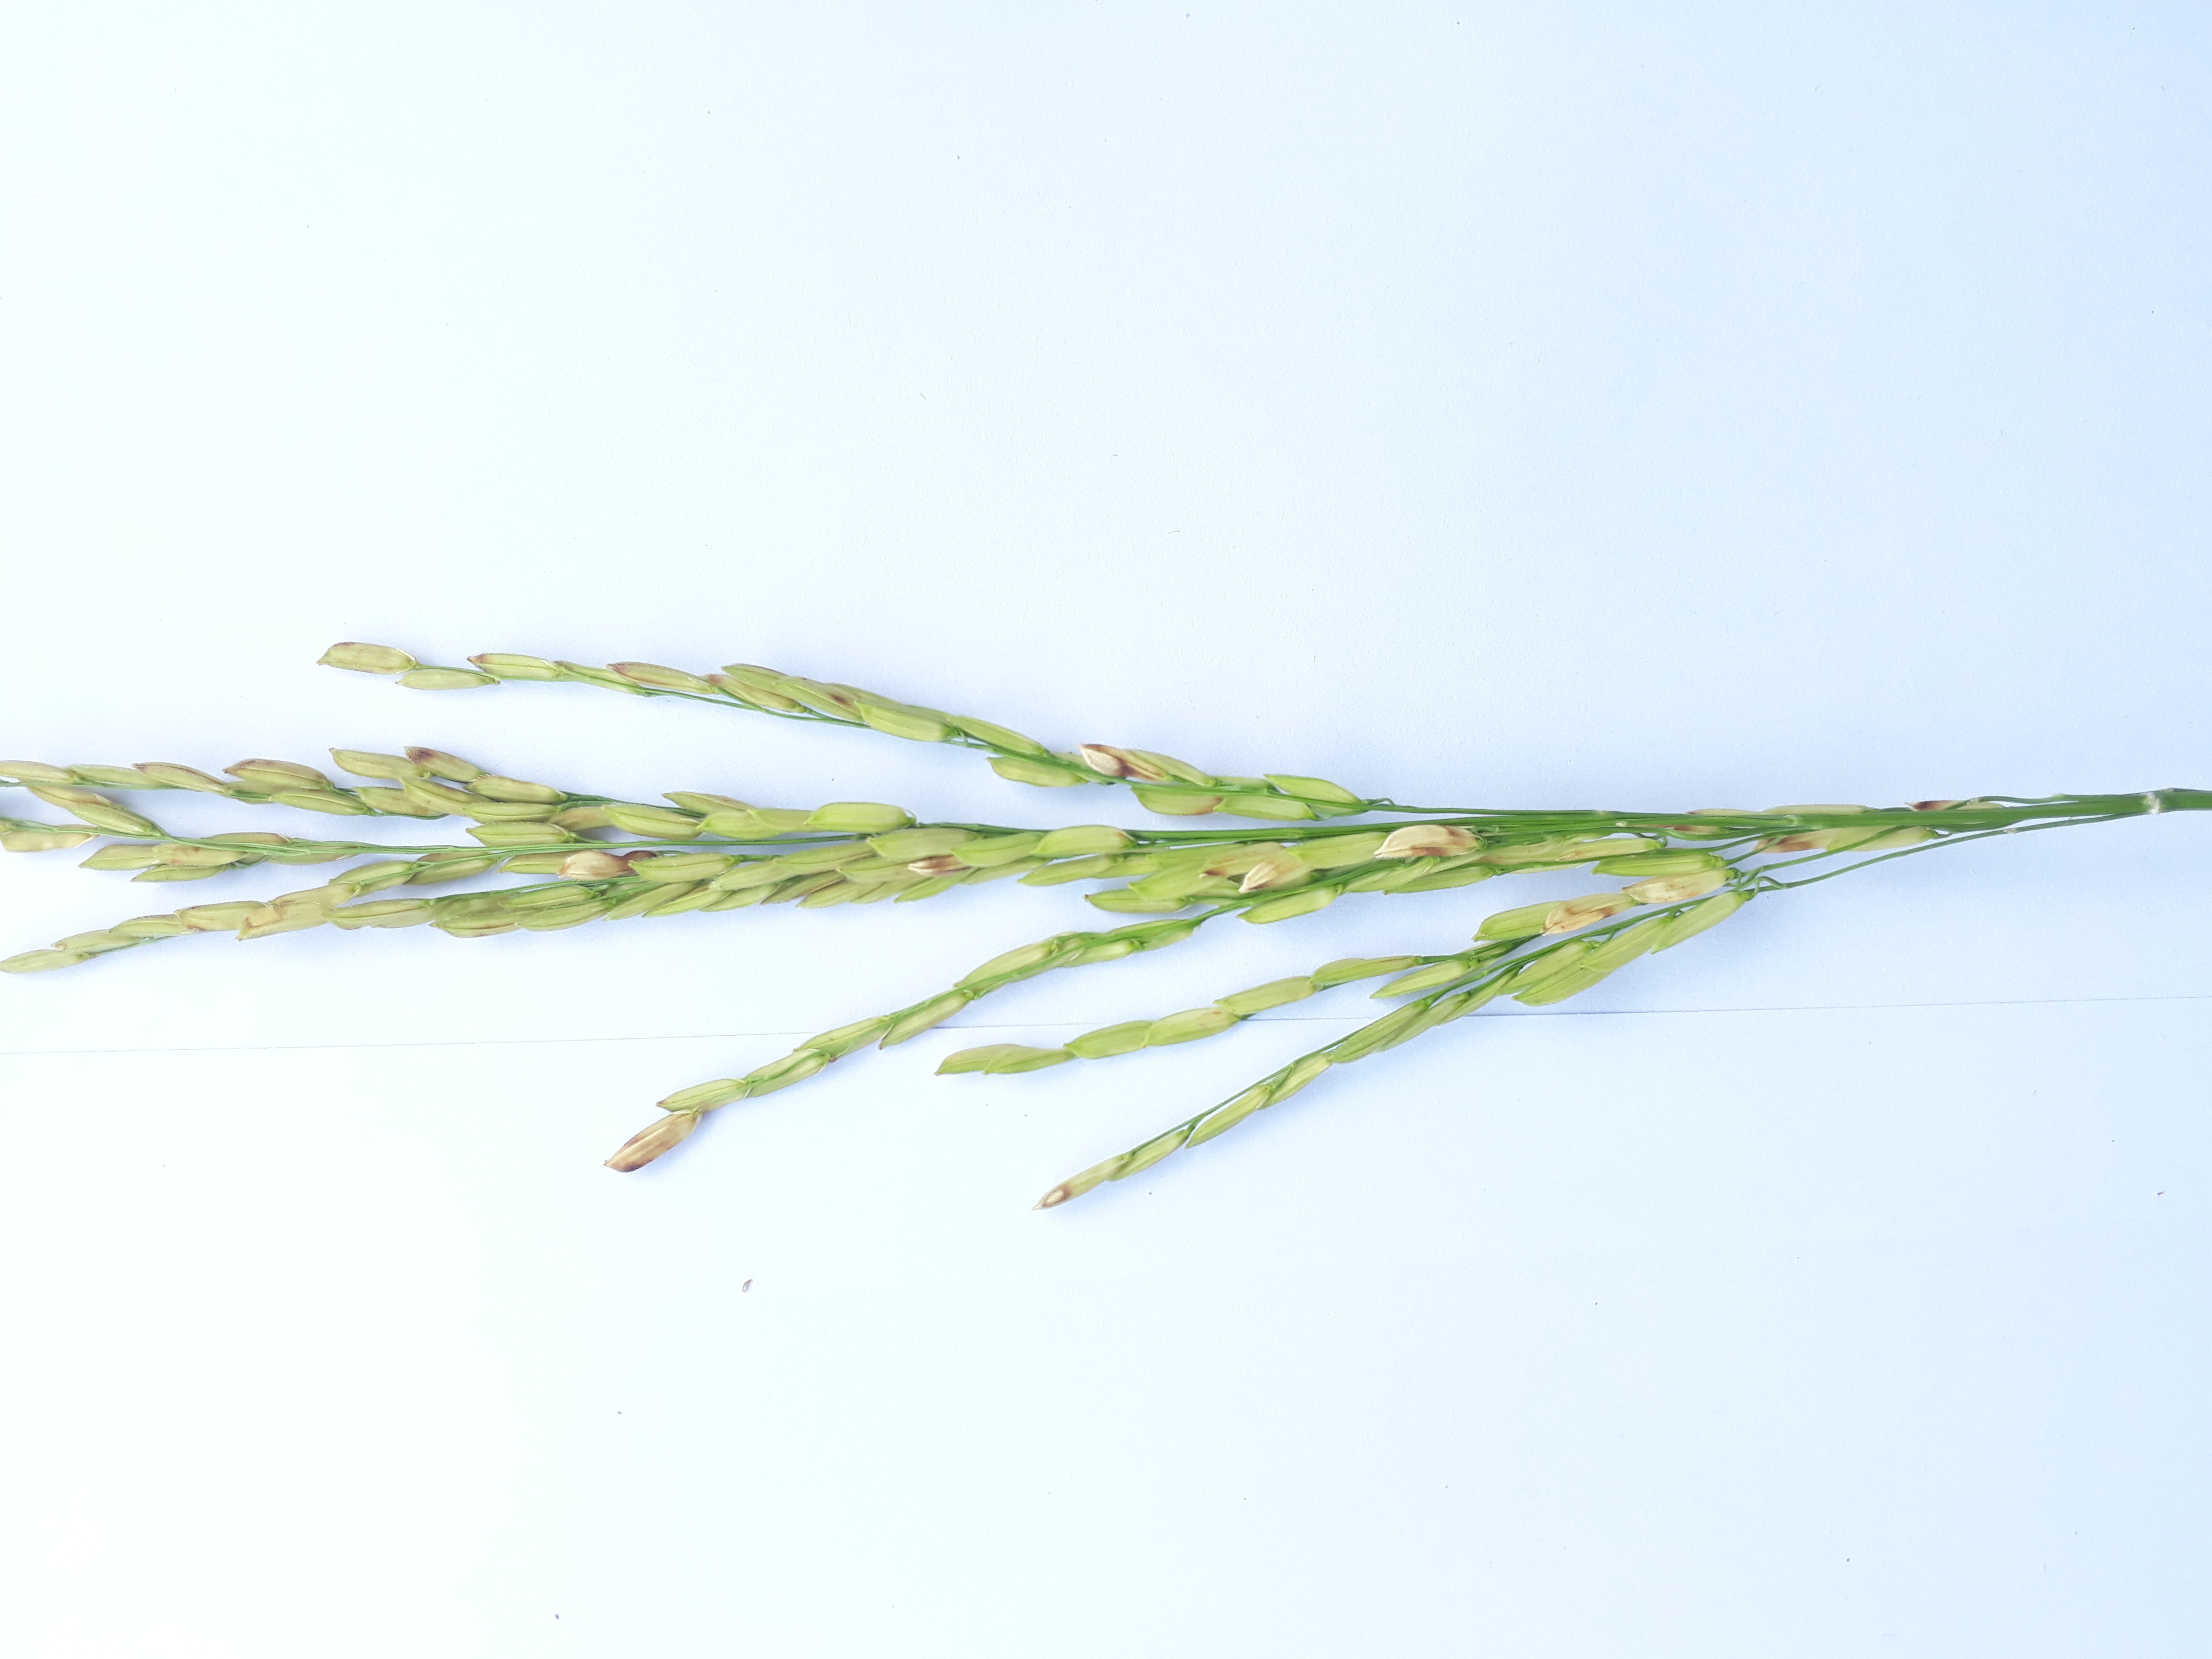
Label: Damaged